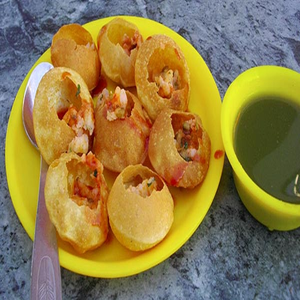
Dish: panipuri